João Félix

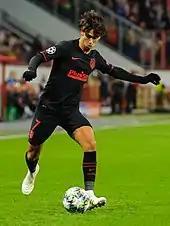
Félix playing for Atlético Madrid in 2019

Félix missed Atlético's first three matches of the 2021–22 season, as he continued to rehabilitate from the ankle injury he had been suffering since November. He made his return from injury on 12 September, replacing Antoine Griezmann in the 58th minute in a 2–1 away victory against Espanyol. On 18 September, Félix was sent off in the 78th minute in a 0–0 home draw against Athletic Bilbao, for calling the referee "crazy", leading him to receive a two-match ban. Félix began regaining his place in the team, following his performances in Atlético's next three matches, creating both of Atlético goals, in a 2–0 home victory in La Liga against Barcelona on 2 October, as well assisting Antoine Griezmann second goal in a 2–3 home defeat against Liverpool in the Champions League on 19 October and assisting Luis Suárez first goal in a 2–2 home draw against Real Sociedad in La Liga on 24 October. He would score his first goal of the season on 31 October, in a 3–0 home win against Real Betis. For his performances in October, Félix was awarded Atlético Madrid Player of the Month by the club's supporters.